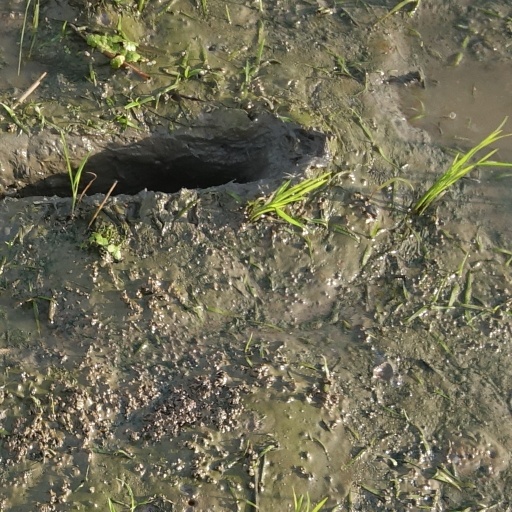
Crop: rice